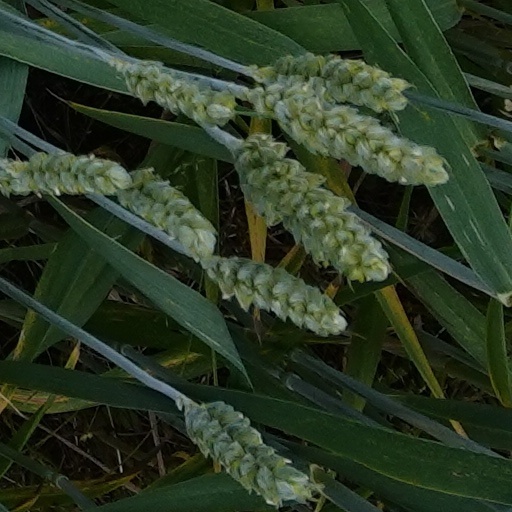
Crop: wheat